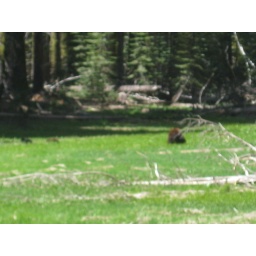
Black bear in the distance, just off the highway